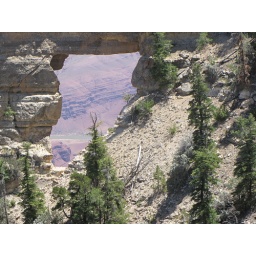
the green in the window is the Colorado River